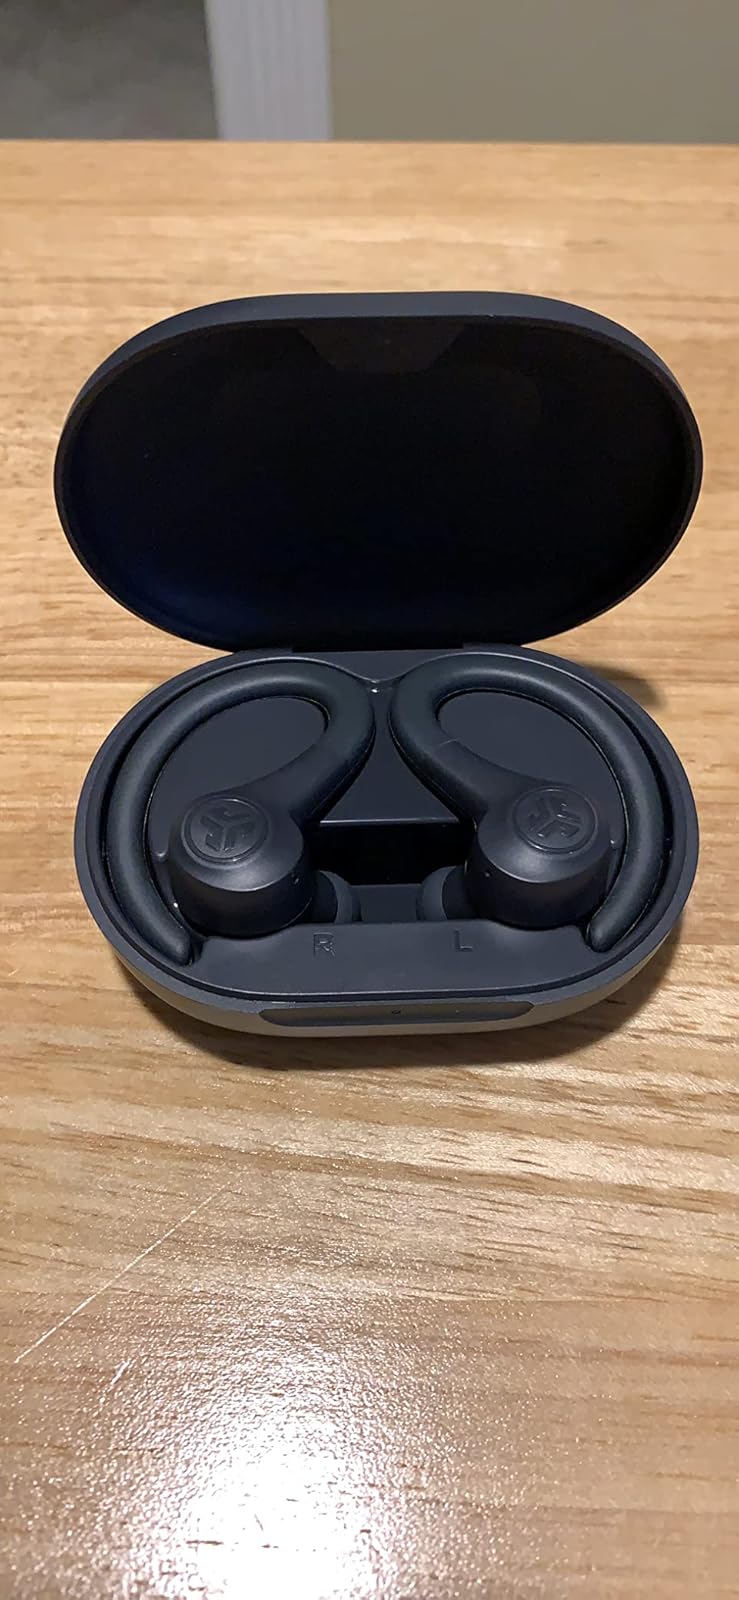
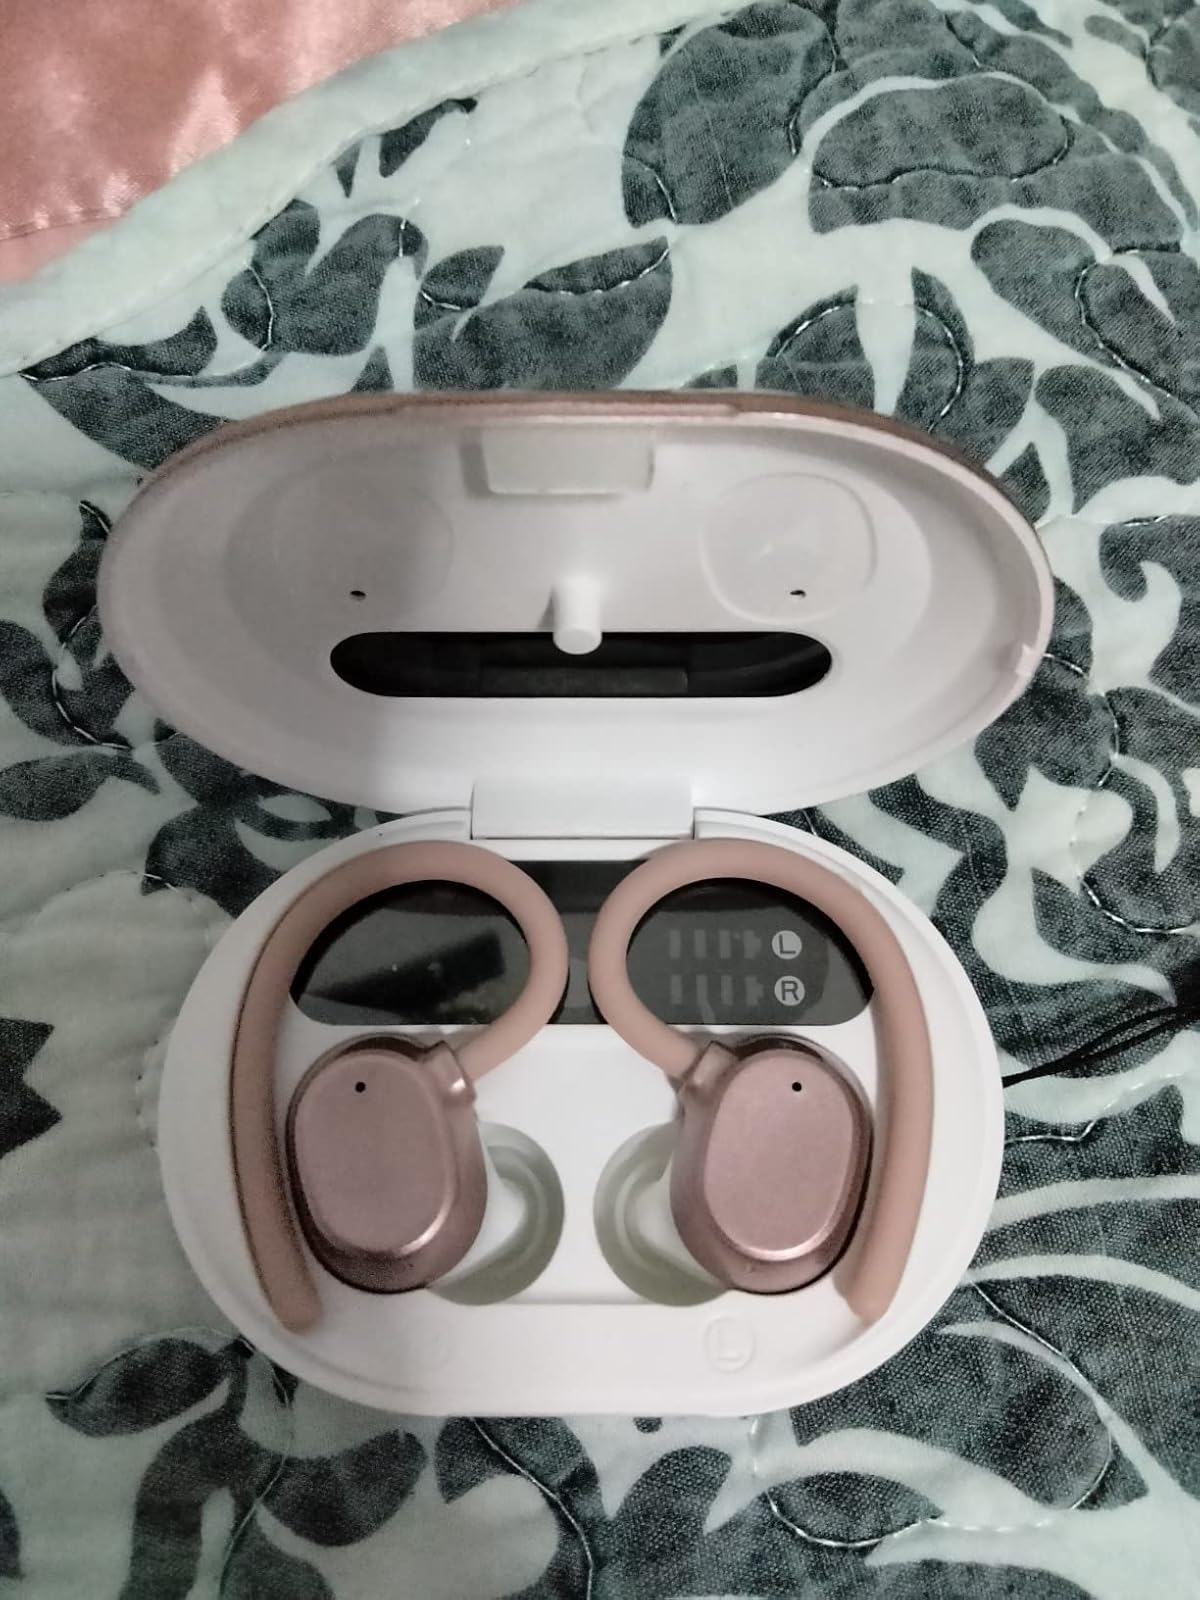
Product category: earbuds
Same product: no